Michigan Lutheran Seminary

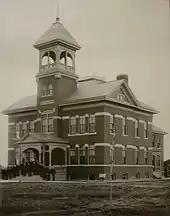

Michigan Lutheran Seminary began in 1885 as a seminary to train pastors for the Evangelical Lutheran Synod of Michigan. The school opened in Manchester, Michigan, with one professor and six students. Two years later, MLS moved to Saginaw, Michigan, onto a site donated by a local pastor.